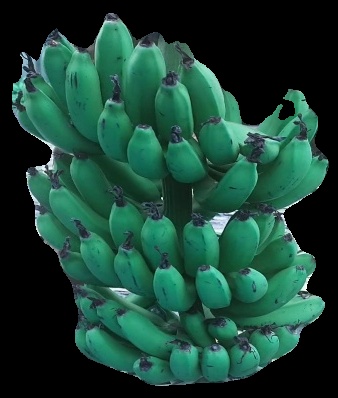
Variety: pachbale
Grade: grade3